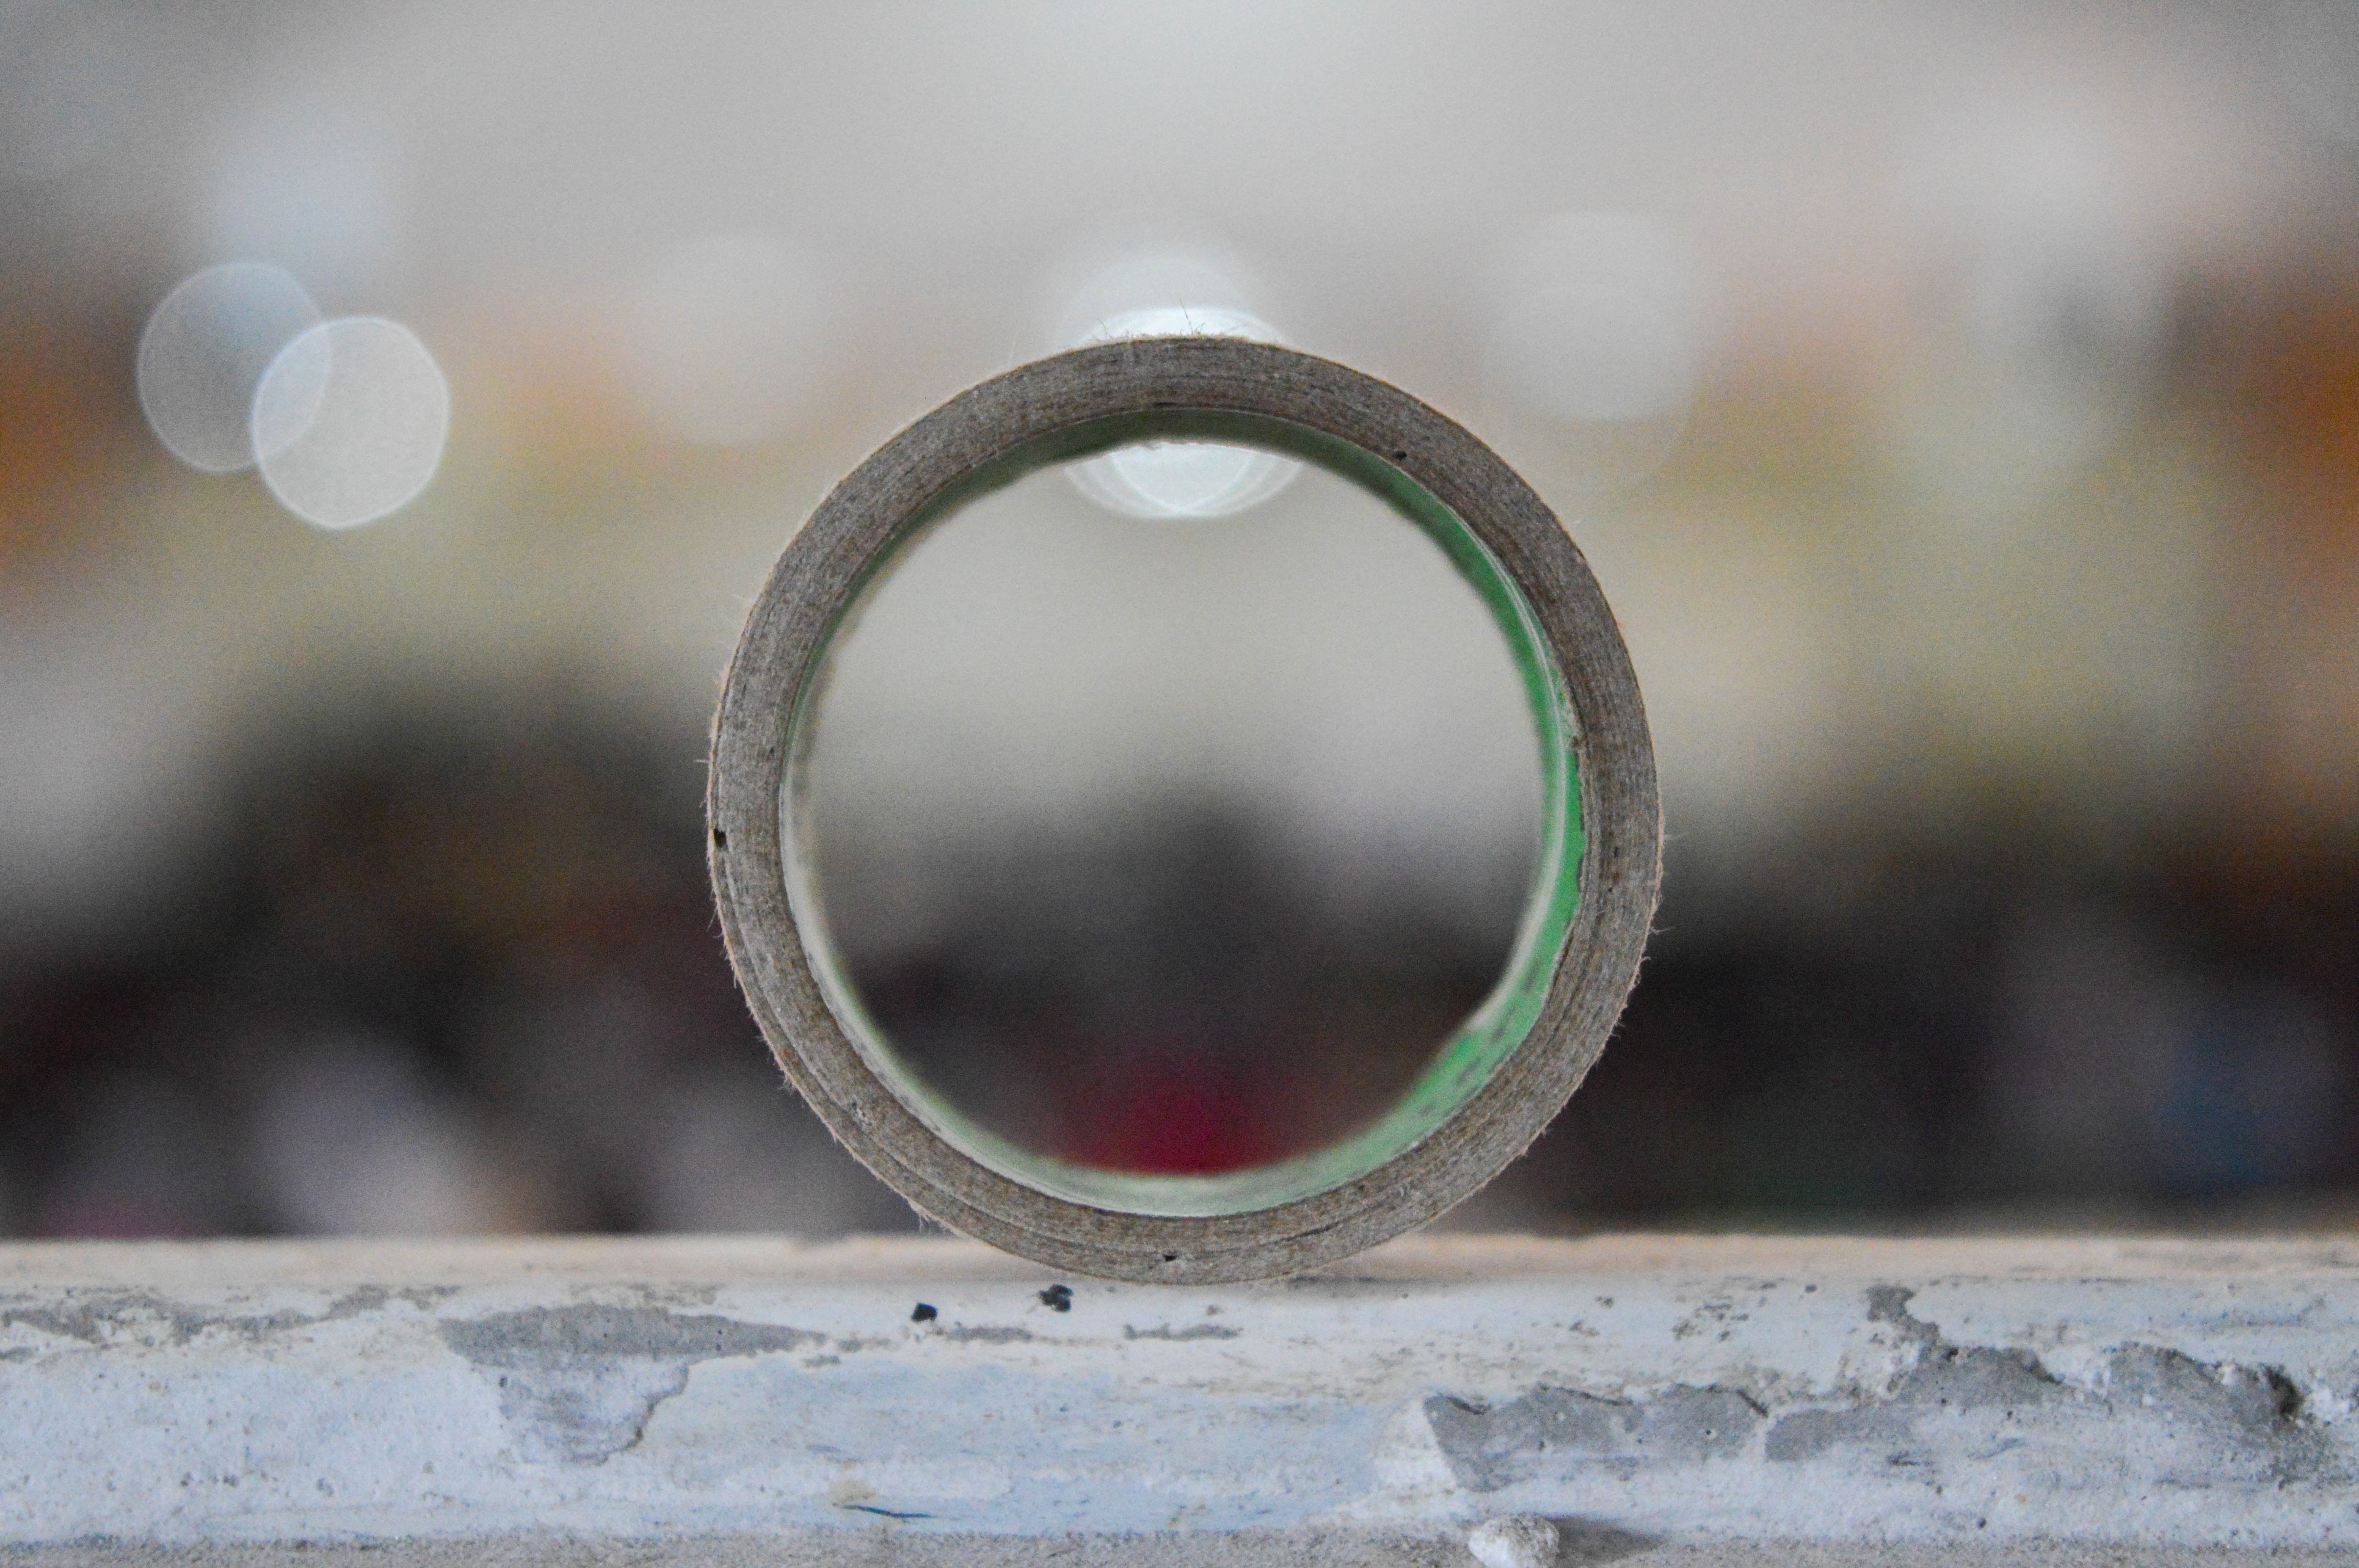
photography, green, material, circle, close up, shape, macro photography